Water and religion

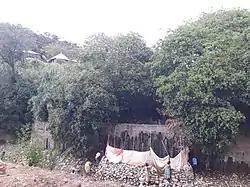
Inda Abba Hadera holy water in Inda Sillasie, Ethiopia

Some faiths use water especially prepared for religious purposes (holy water in most Christian denominations, "mambuha" in Mandaeism, "amrita" in Sikhism and Hinduism). Many religions also consider particular sources or bodies of water to be sacred or at least auspicious; examples include Lourdes in Roman Catholicism, the Jordan River (at least symbolically) in some Christian churches and Mandaeism called "Yardena", the Zamzam Well in Islam and the River Ganges (among many others) in Hinduism.